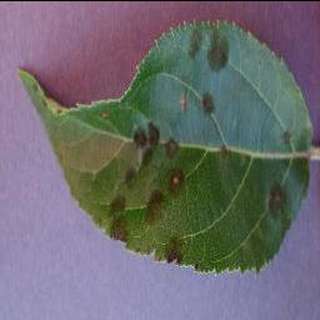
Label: apple_apple_scab